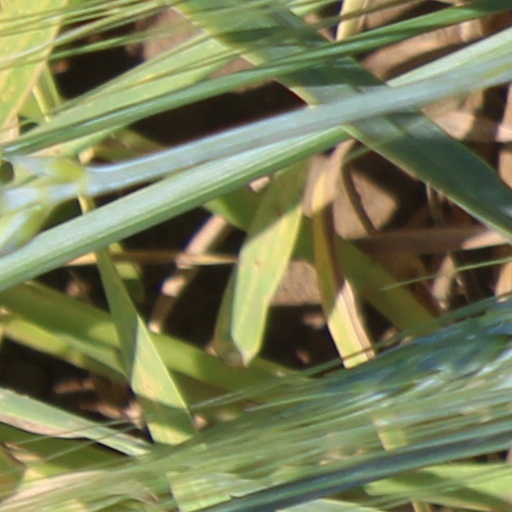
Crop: wheat